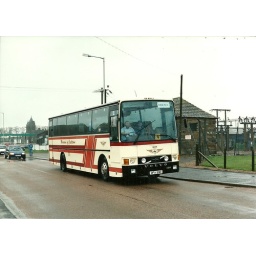
OFA990 Volvo B10M Vanhool Alizee 46 seats toilet &amp;amp;Kitchen in rear